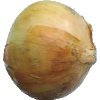
Label: white_onion